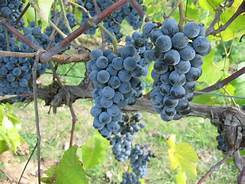
Label: Grapes